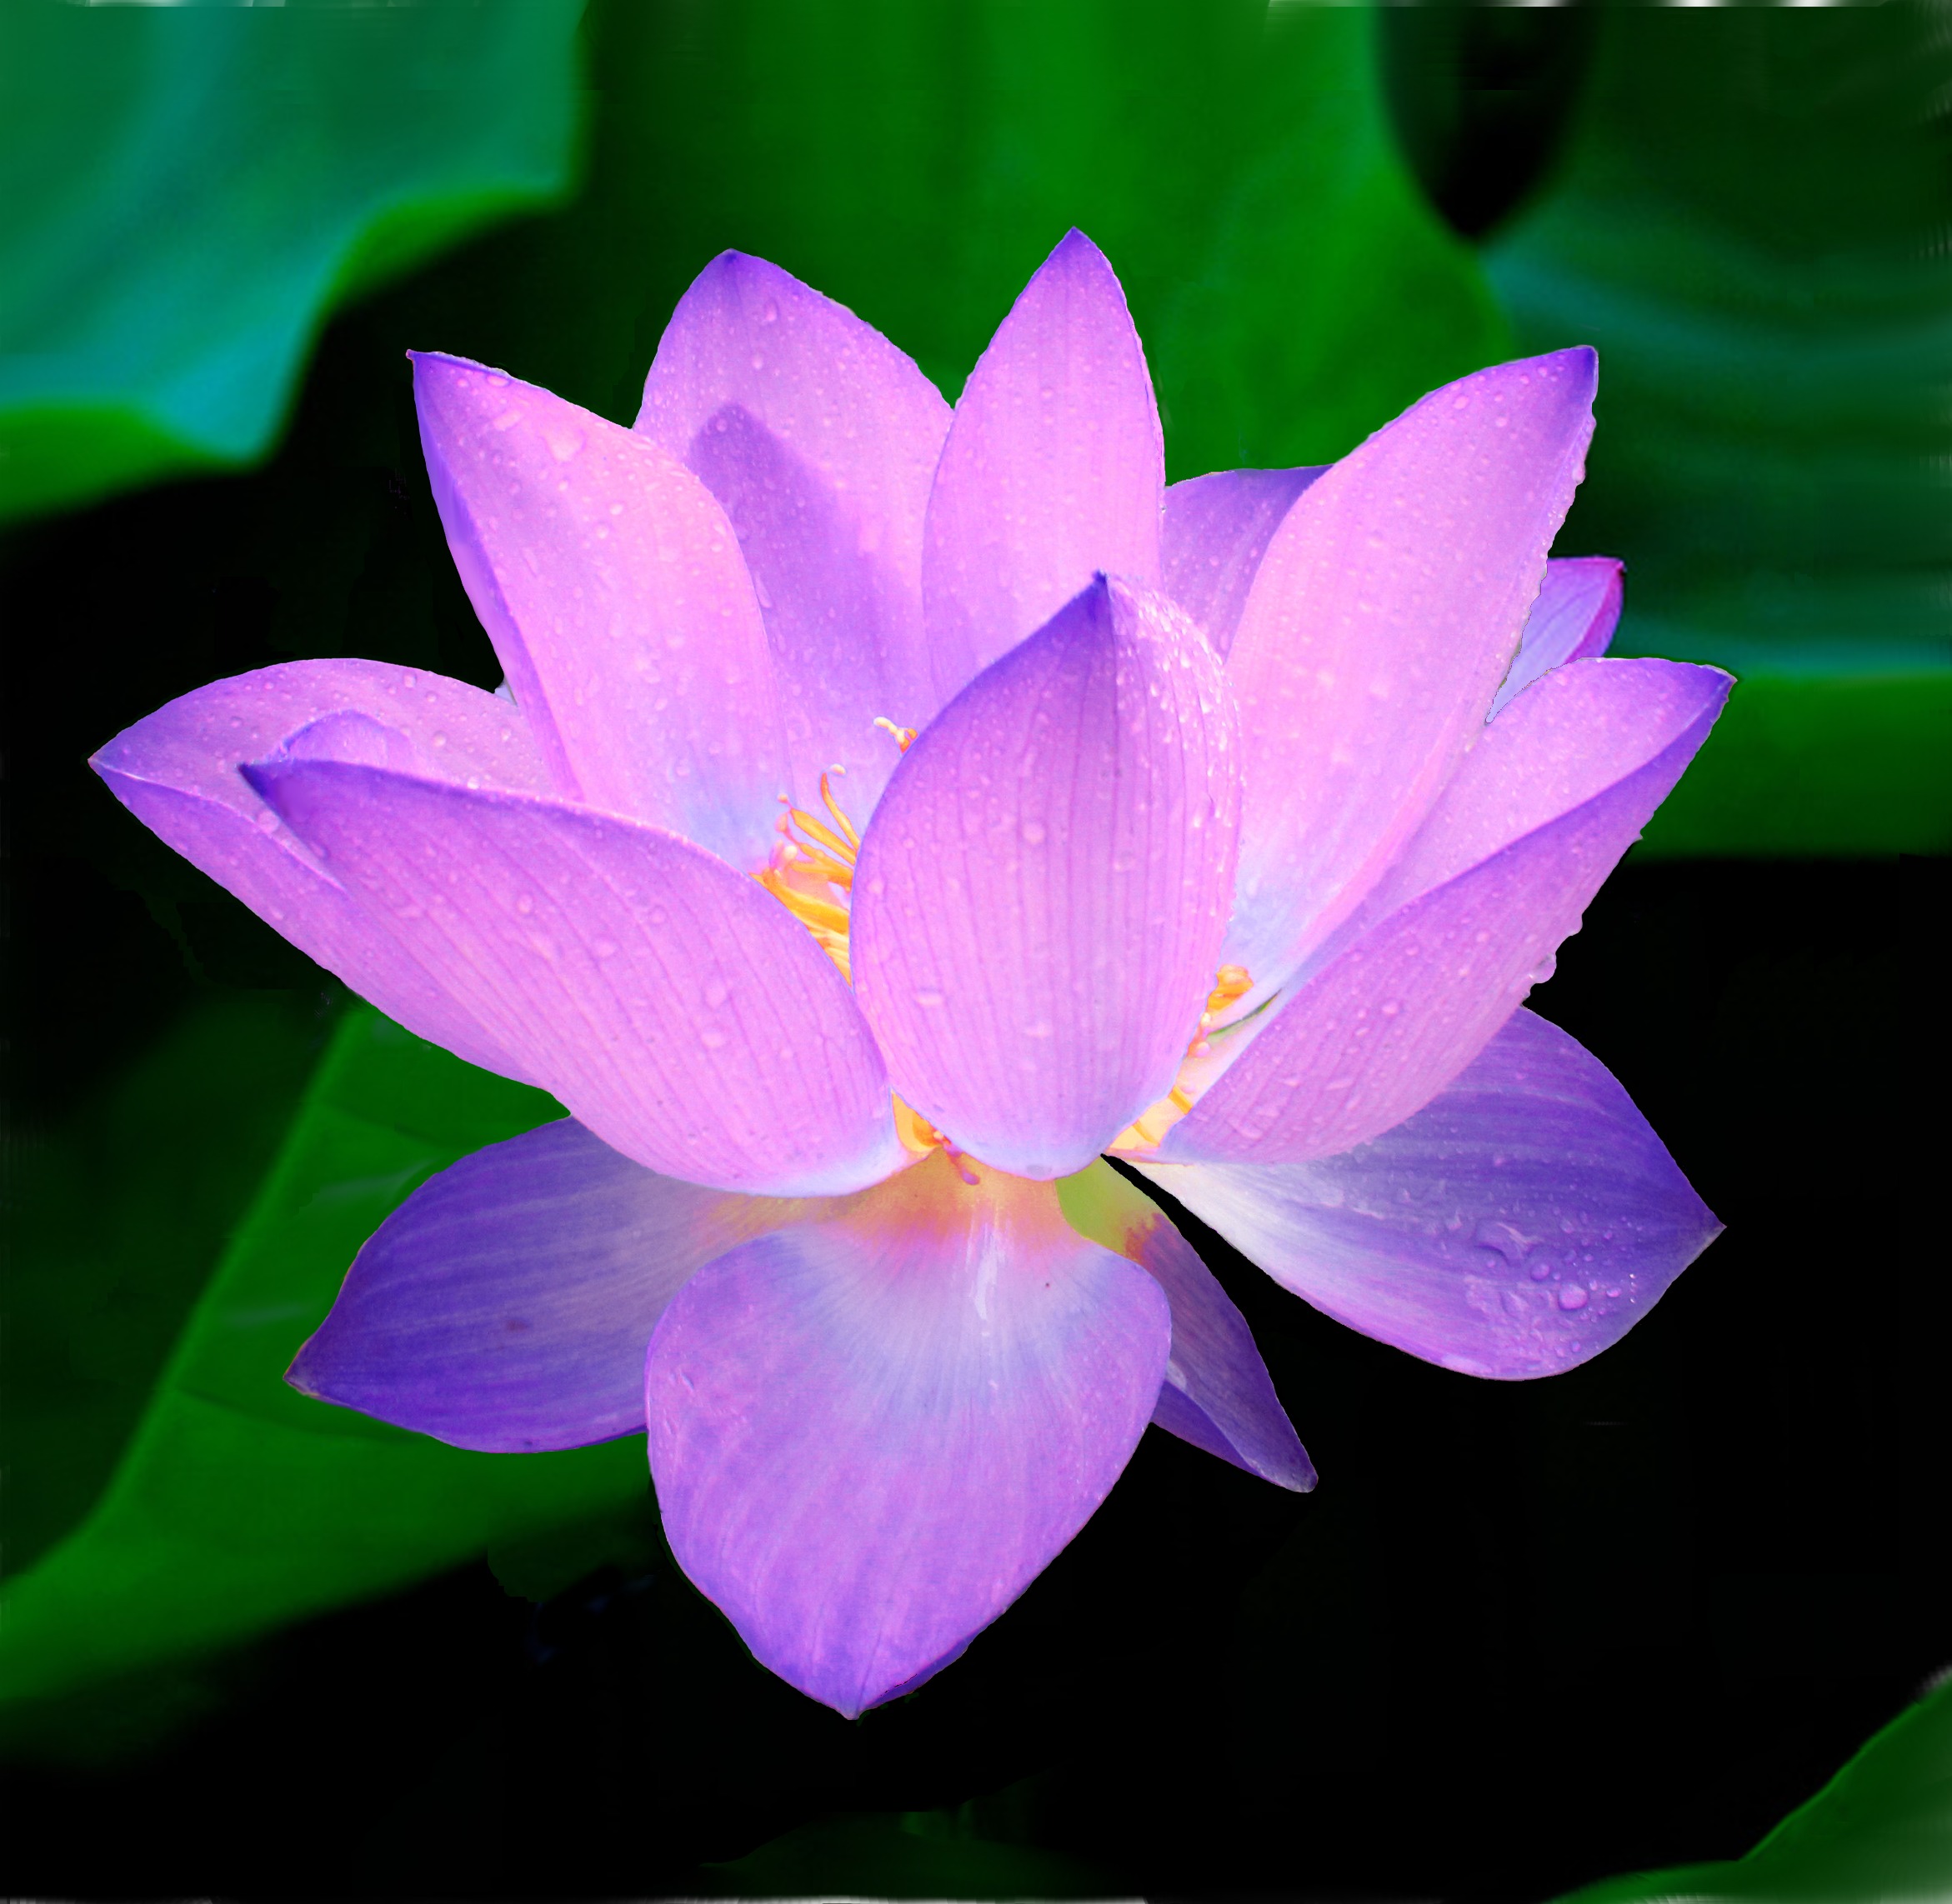
plant, flower, petal, peace, pink, sacred lotus, aquatic plant, flora, nymphaeaceae, lotus, macro photography, flowering plant, nymphaea caerulea, land plant, lotus family, proteales